Same-sex marriage in Chihuahua

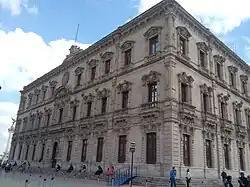
The Government Palace of Chihuahua, the seat of the state executive power

On 11 June 2015, Governor César Duarte Jáquez issued a decree stating that the state would no longer prohibit same-sex marriages. Duarte Jáquez announced that marriage licenses would be available beginning on 12 June, making Chihuahua the fourth jurisdiction in Mexico to legalize same-sex marriage, after Mexico City, Quintana Roo, and Coahuila. Conservative groups condemned Duarte Jáquez's decree, and in September 2016 lawmakers opposed to same-sex marriage attempted unsuccessfully to pass legislation to nullify the decree. The decree ensures that married same-sex couples enjoy the same rights, benefits and responsibilities as married opposite-sex couples, including tax benefits, immigration rights, property rights, inheritance, etc. Married couples are also permitted to adopt regardless of sexual orientation. By June 2016, five same-sex couples had petitioned to adopt.